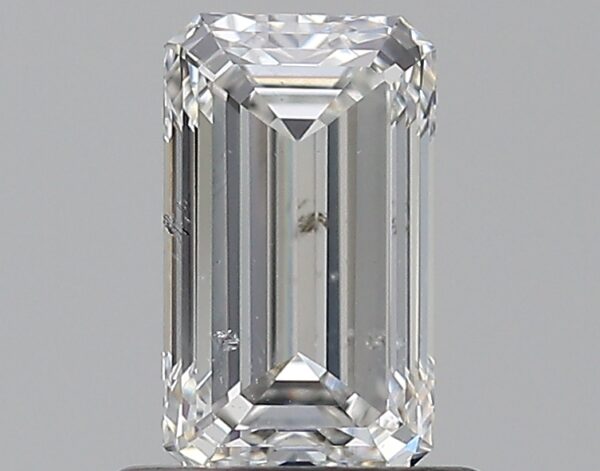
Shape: emerald
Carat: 0.8
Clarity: SI2
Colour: F
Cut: EX
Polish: EX
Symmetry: VG
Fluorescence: N
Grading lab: GIA
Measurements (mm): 6.92 x 4.04 x 2.78